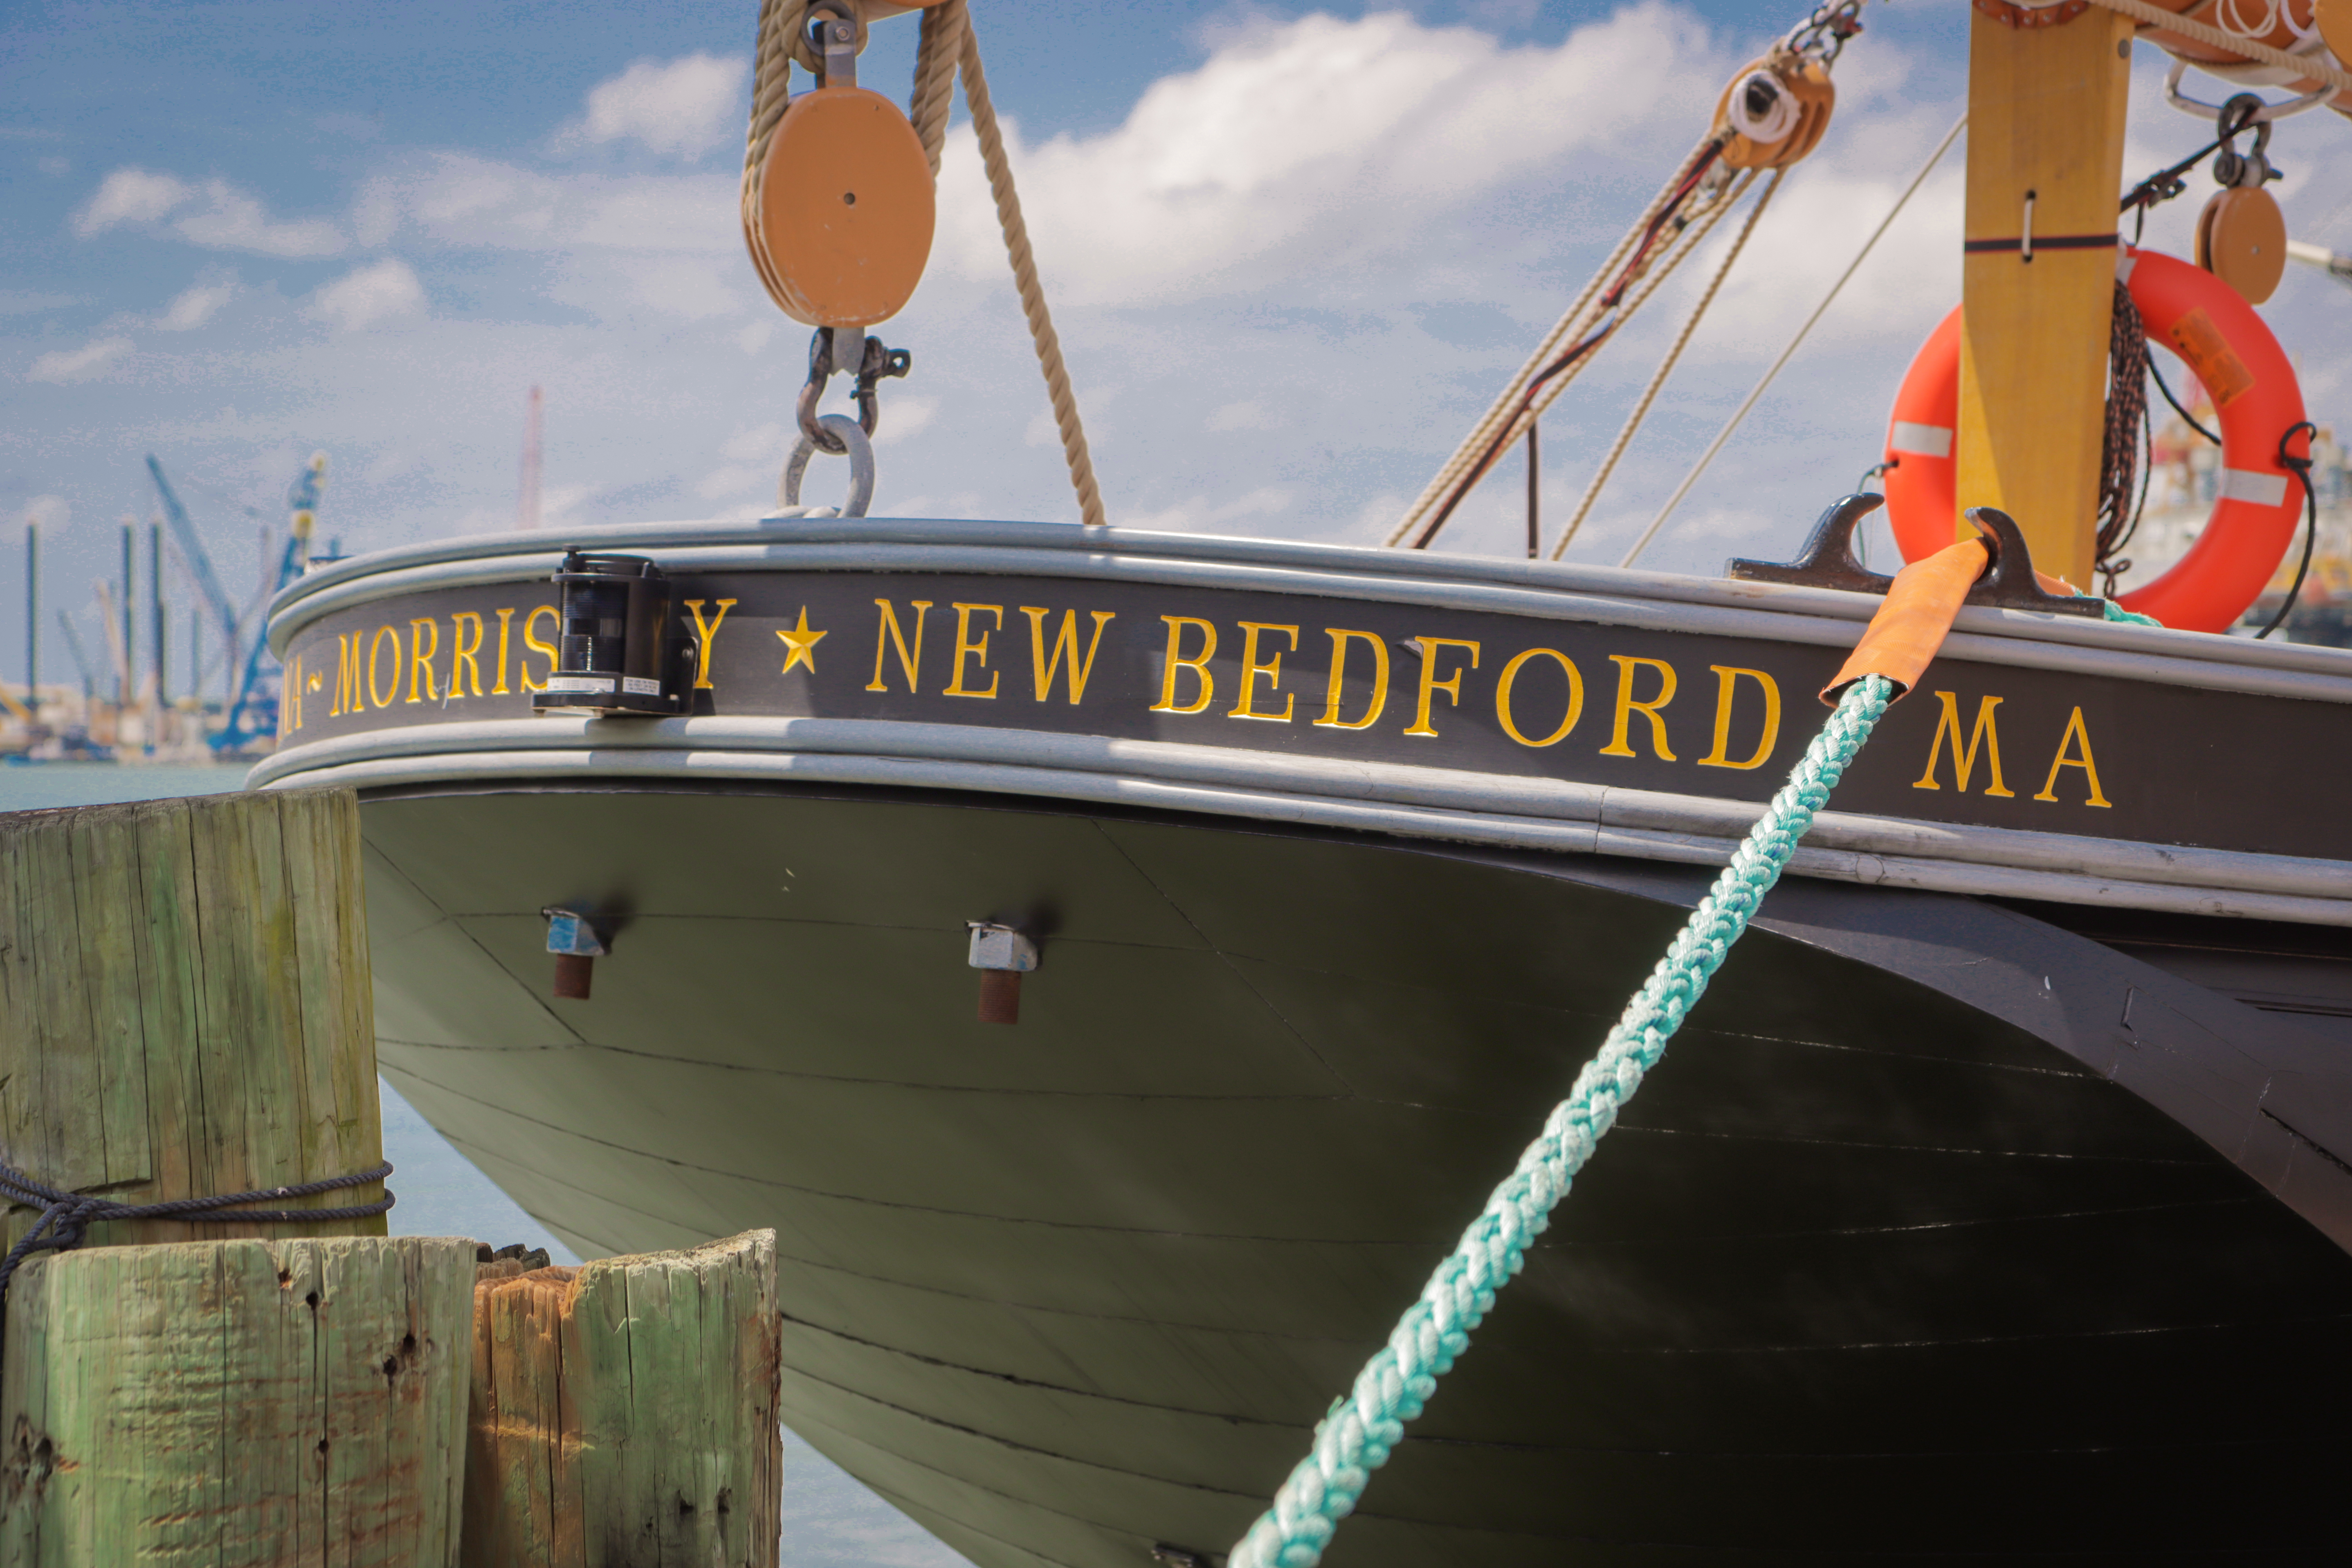
tallship, ship, boat, dock, water, sky, clouds, outdoors, galvestontx, galveston, texas, gulfofmexico, cloud, naval architecture, vehicle, font, watercraft, city, signage, facade, advertising, water transportation, automotive wheel system, transport